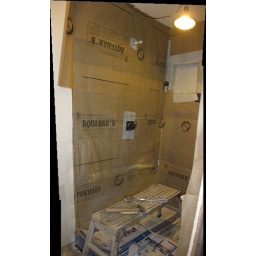
100504 remodel shower lathe over paper west wall ICE sd790 4421_2